Red Fox Farm

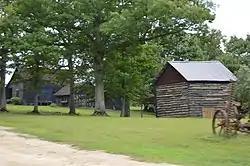
Log barns

Red Fox Farm is a historic home and tobacco farm located near Skipwith, Mecklenburg County, Virginia. The house dates to the late-19th century, and is a one-story, two-room-plan frame structure with gable roof. Also on the property are the contributing five log tobacco barns, a frame pack house, a log strip house, a log cabin, a smokehouse, a corn crib, and a commissary.